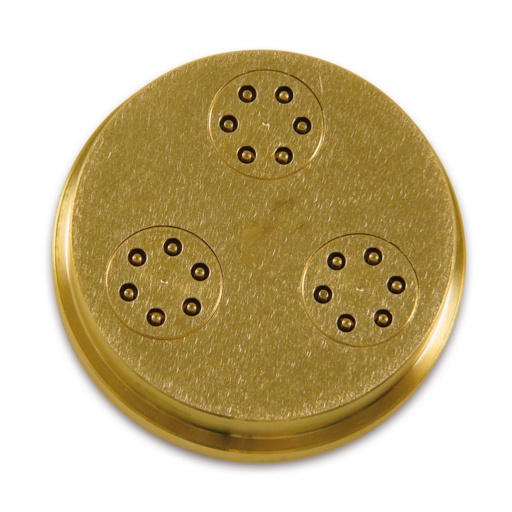
Sirman 28184091 Pasta Machine, Parts & Accessories
Sirman 28184091 - #91 GRAMIGNE 3MM for SINFONIA Introducing the Sirman 28184091 - #91 GRAMIGNE 3MM for SINFONIA, a premier choice for professionals in the culinary industry. Designed to meet the rigorous demands of commercial kitchens and restaurants, this high-performance appliance is a testament to Sirman's commitment to quality and innovation. Whether you're crafting artisanal pasta or streamlining your food preparation process, the Sirman #91 GRAMIGNE 3MM is engineered to deliver exceptional results with precision and efficiency. Renowned for its reliability and robust construction, the #91 GRAMIGNE 3MM for SINFONIA is an indispensable tool for chefs and culinary experts aiming to enhance their kitchen operations. This versatile piece of restaurant equipment is perfect for creating uniform, 3mm gramigne pasta, ensuring consistency in every dish. High-Performance Appliance: Engineered for superior efficiency, the Sirman 28184091 is designed to withstand the high demands of a bustling commercial kitchen. Energy Efficient: Enjoy reduced energy consumption without compromising on performance, making it an eco-friendly choice for your kitchen. Durable Construction: Built with top-quality materials, ensuring longevity and consistent operation even under the most strenuous conditions. Precision Crafting: Perfect for producing uniform 3mm gramigne pasta, enhancing the presentation and taste of your culinary creations. Easy to Use and Maintain: User-friendly design allows for straightforward operation and cleaning, saving valuable time and effort in a fast-paced environment. Upgrade your kitchen with the Sirman 28184091 - #91 GRAMIGNE 3MM for SINFONIA and experience the perfect blend of innovation, efficiency, and reliability. Ideal for commercial kitchens, this essential piece of restaurant equipment will elevate your culinary capabilities and ensure your dishes stand out in quality and consistency.
Brand: Sirman
Category: Home & Garden > Kitchen & Dining > Kitchen Appliance Accessories > Pasta Maker Accessories > Shaping Attachments